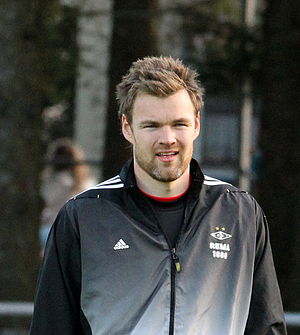
Alexander Lund Hansen
Alexander Lund Hansen er en norsk tidligere fodboldspiller, der spillede som målmand.